History of personal computers

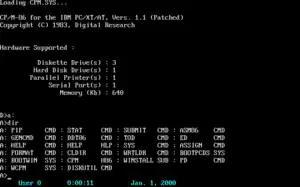
Screenshot of CP/M-86

Into the late 1970s, an operating system (O/S) was an optional extra for personal computers. It was common to run software directly on the machine with no O/S loaded at all. An application would load from disk or tape and then when a different application was required, the machine would be reset and a different disk inserted. Particularly, games software would operate in this way to reclaim the memory that the O/S used.